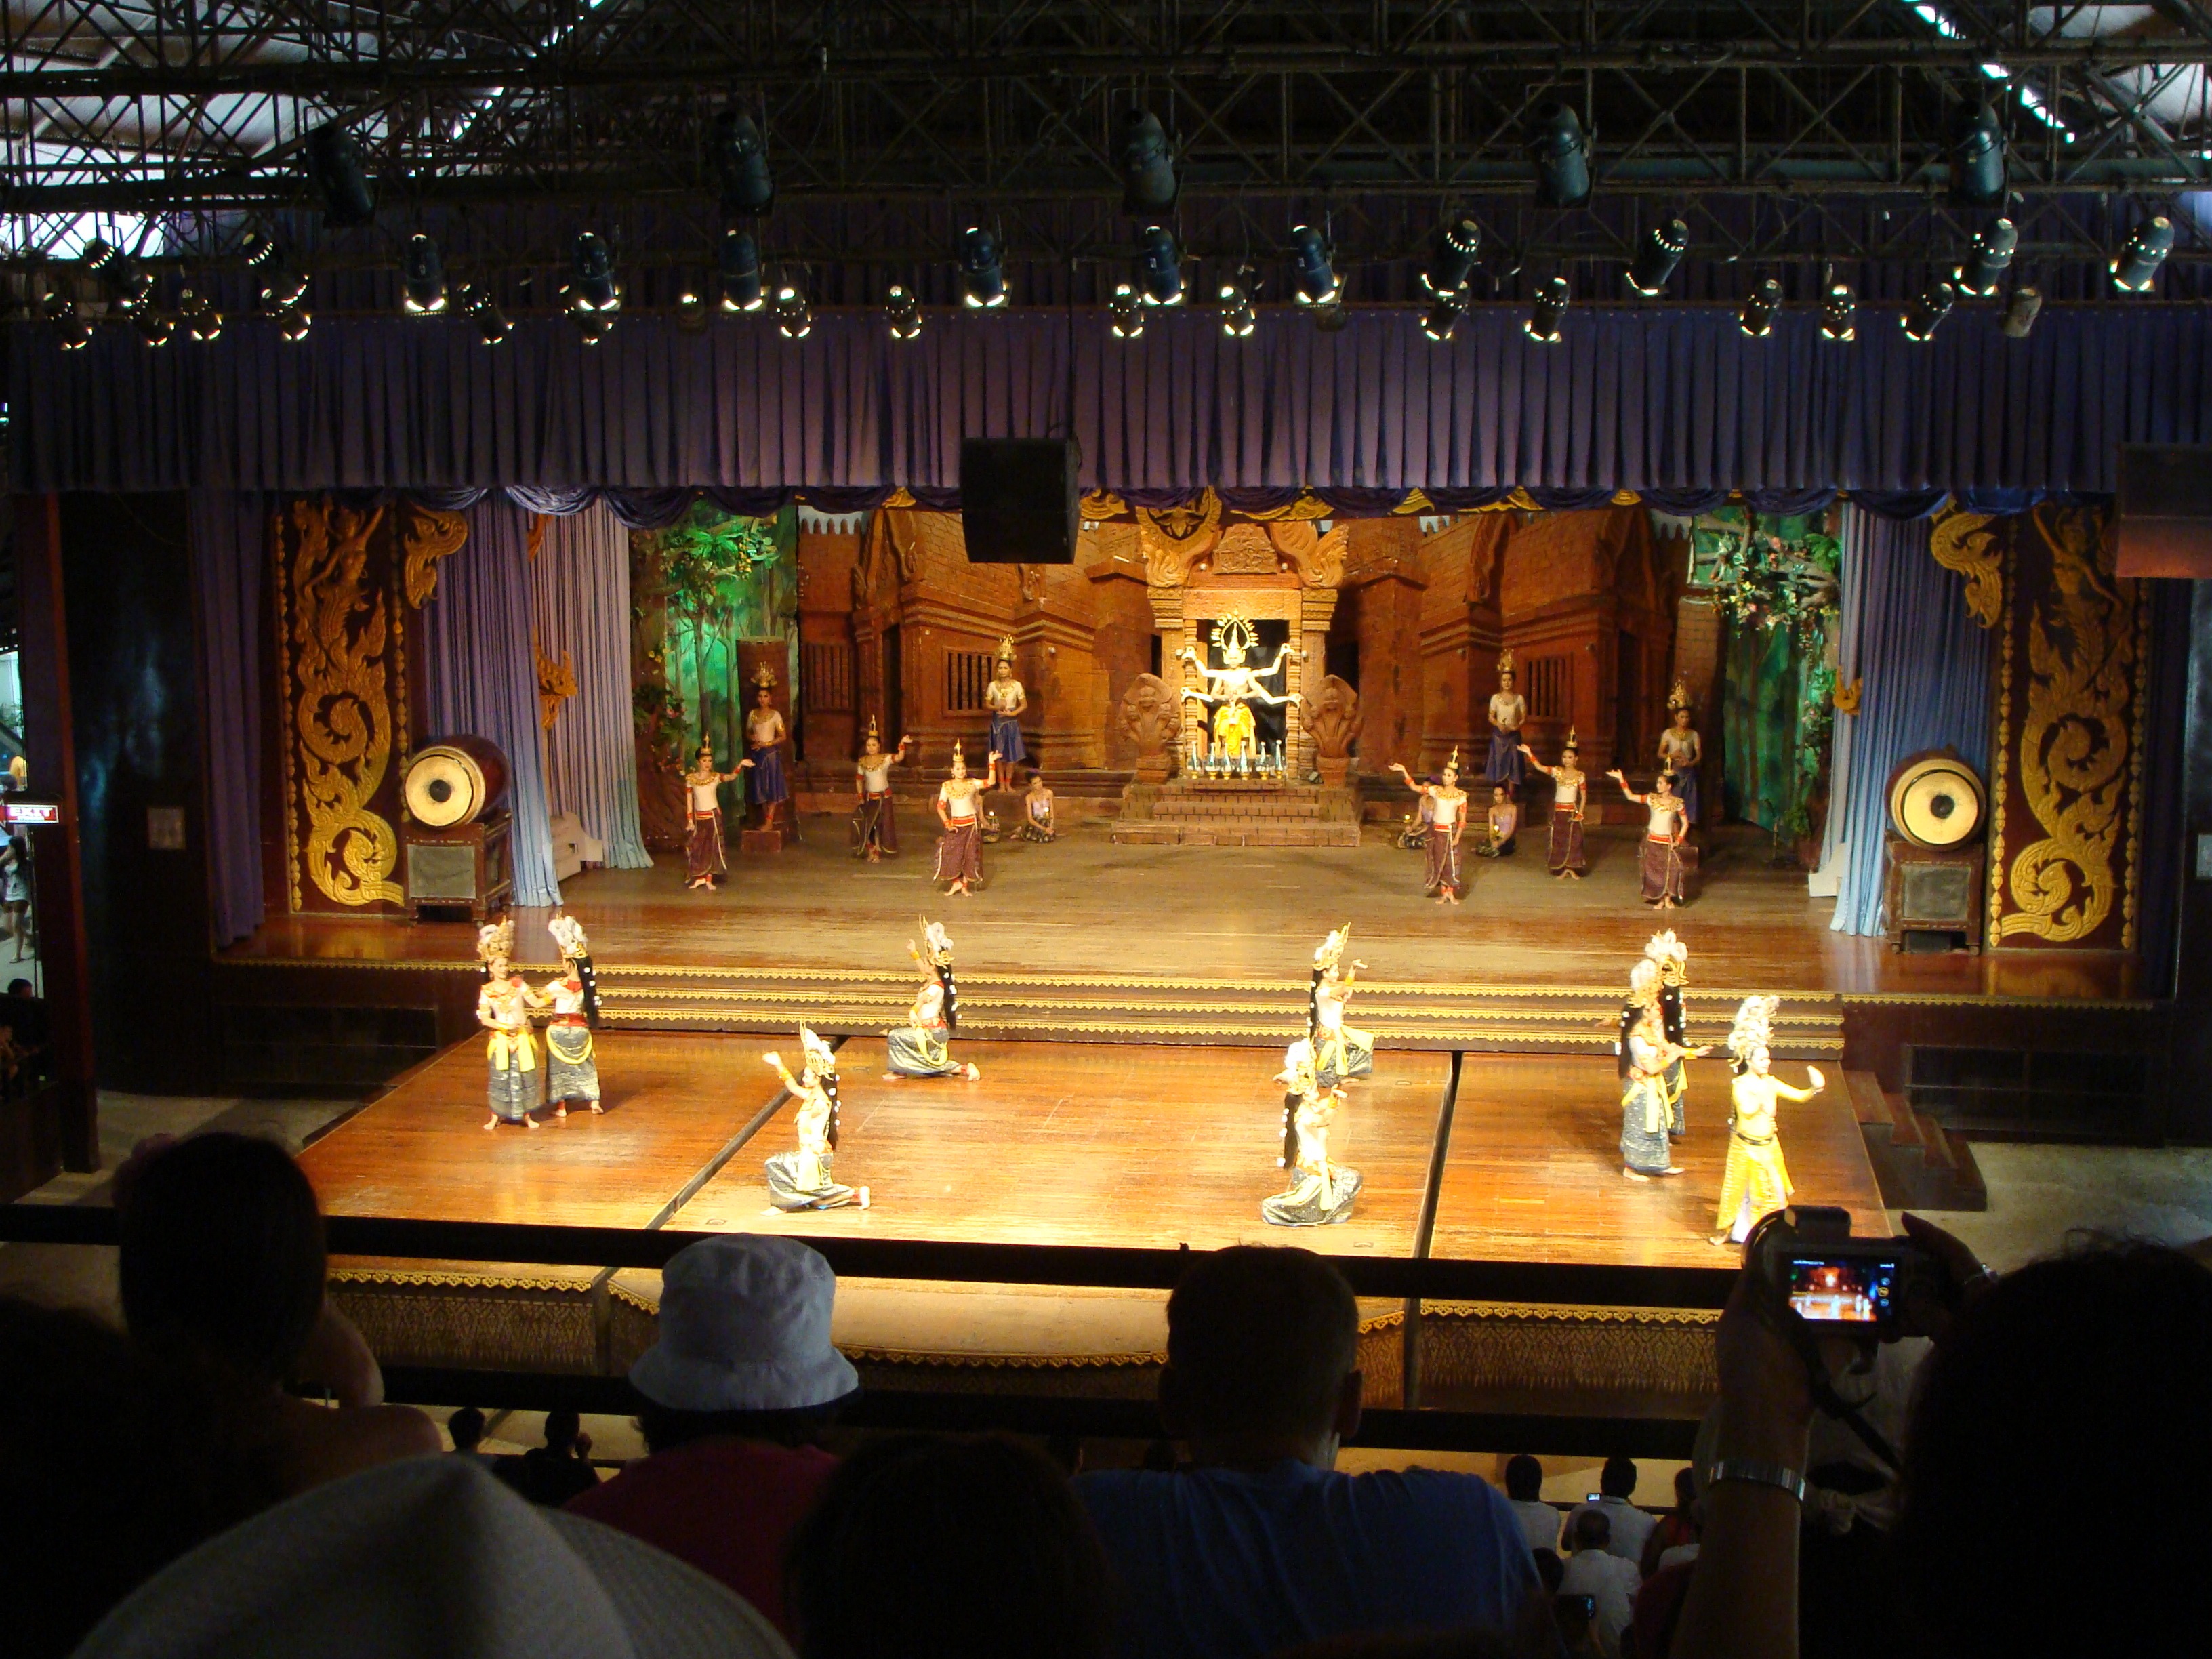
show, asia, thailand, theatre, stage, culture, pattaya, screenshot, southeast, musical theatre